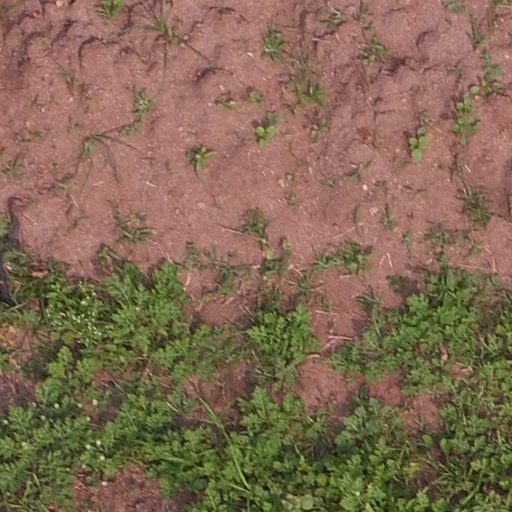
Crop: maize; corn